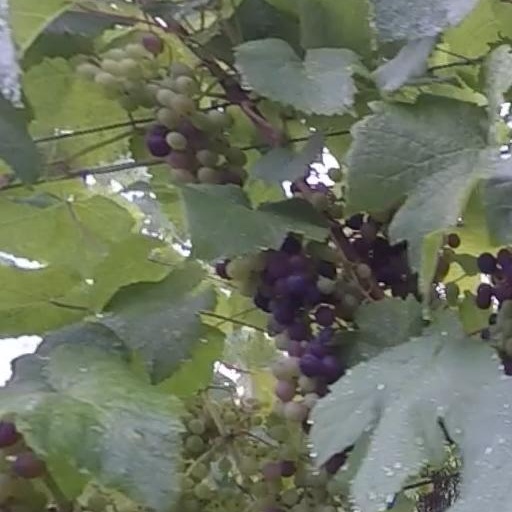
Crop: grape